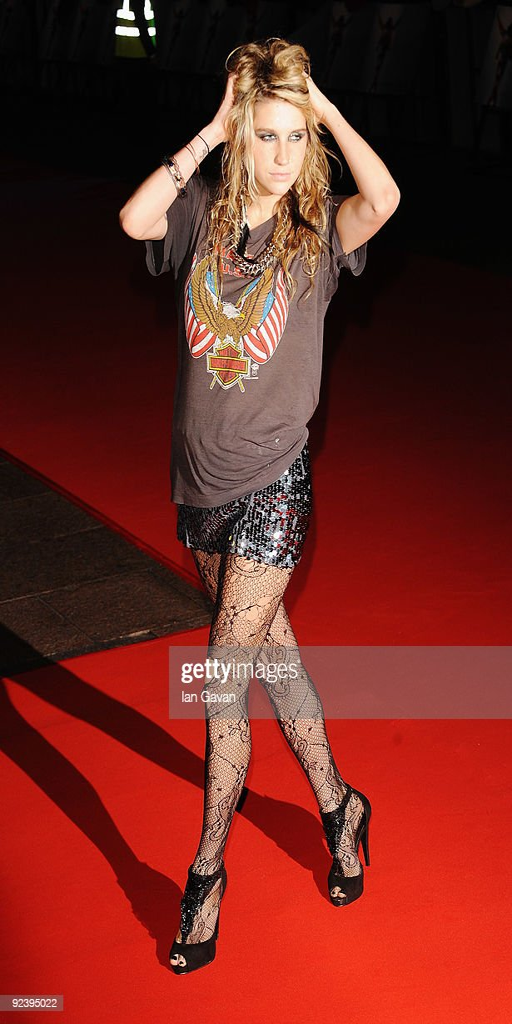
person attends the film premiere .